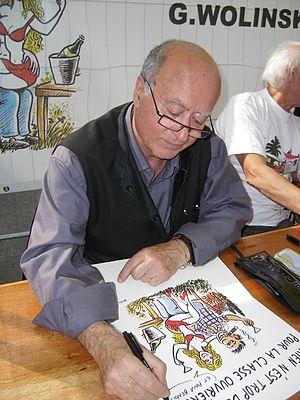
Georges Wolinski dédicaçant à la fête de l'Huma 2007. La phrase sur l'affiche est: «
L’attentat contre Charlie Hebdo est une attaque terroriste islamiste perpétrée contre le journal satirique Charlie Hebdo le 7 janvier 2015 à Paris, jour de la sortie du numéro 1 177 de l'hebdomadaire. C'est le premier et le plus meurtrier des trois attentats de janvier 2015 en France.